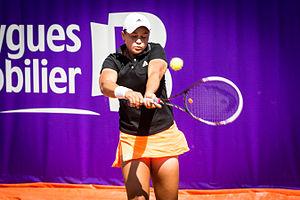
Ashleigh Barty, née le 24 avril 1996 à Ipswich, Queensland, est une joueuse de tennis professionnelle australienne.